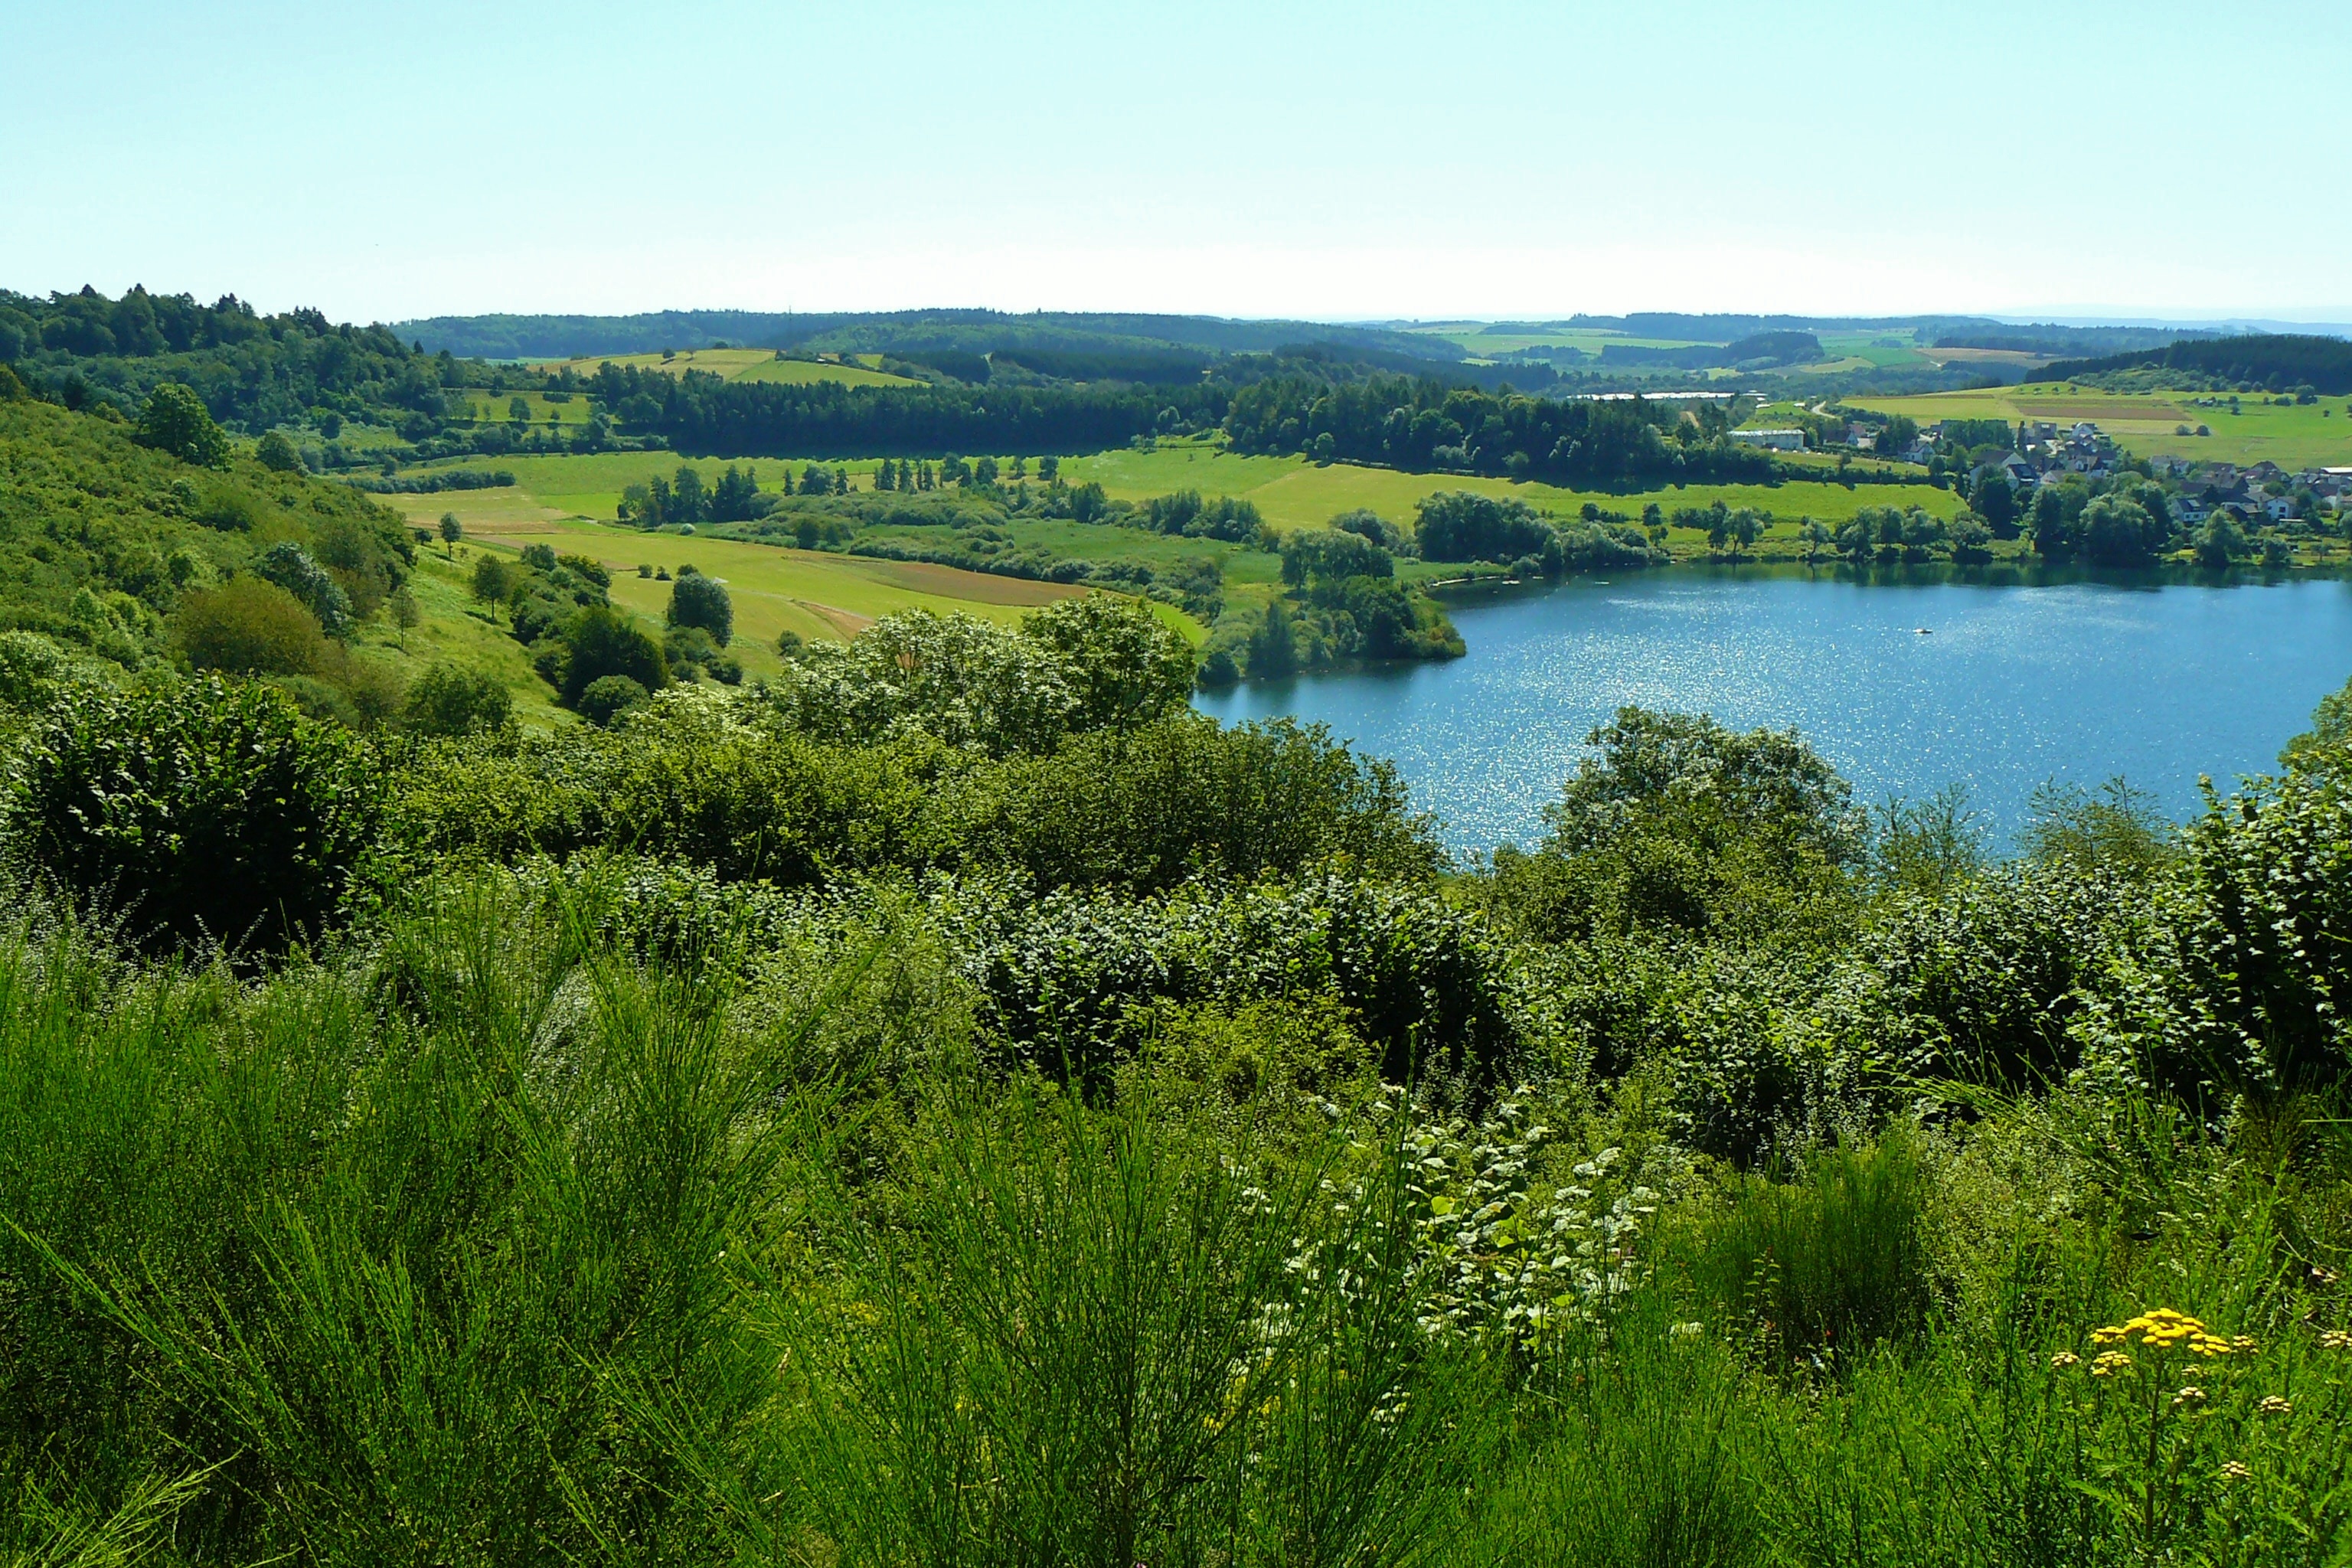
landscape, tree, water, nature, forest, grass, marsh, wilderness, mountain, plant, hiking, meadow, prairie, hill, flower, lake, view, summer, green, hike, pasture, seascape, holiday, rest, reservoir, leisure, highland, flora, trees, relaxation, grassland, vegetation, vision, bushes, wetland, bog, outlook, plateau, germany, beautiful, habitat, loch, waters, eifel, ecosystem, rural area, nature reserve, maar, eifelsteig, natural environment, wanderurlaub